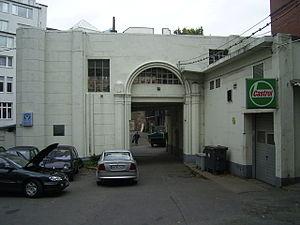
Le judaïsme réformé est un des courants du judaïsme apparu en Allemagne au siècle des Lumières, dans la mouvance de la Haskala lancée par Moses Mendelssohn. Au XIXᵉ siècle, dans un contexte historique d’évolution vers l’émancipation des Juifs, les tensions entre la société moderne et le mode de vie des communautés israélites traditionnelles se firent plus aiguës qu'auparavant. Divers courants de pensée naquirent alors qui, encourageant les juifs à embrasser la modernité, les invitaient à se mêler à la société extérieure. Les Jüdische Reform-Genossenschaft de Francfort et de Berlin furent les premières à recevoir une existence officielle. Une des figures de proue du courant réformé fut Samuel Holdheim.